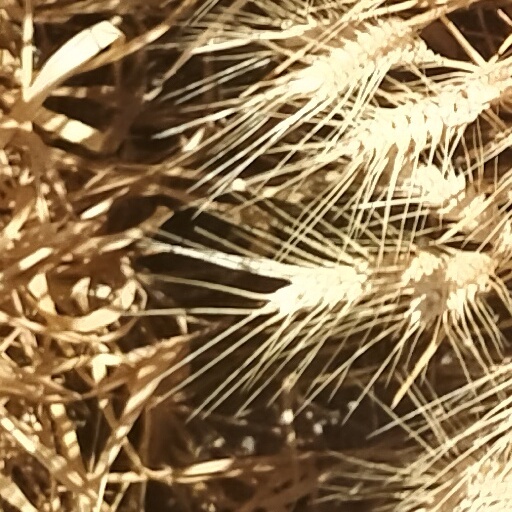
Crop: wheat